Bow Back Rivers

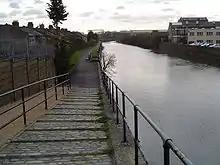
Steps going down to the tow path, used in the past by horses

Prior to the work, the arrangement had been to regulate the navigation with the Pond Lane Flood Gates and Marshgate Lane tidal lock. The new lock at Carpenter's Road gave access to the Waterworks River, providing barge access to Temple Mills. At high tides, the low headroom of the Northern Outfall Sewer aqueduct prevented access to the southern reaches of the system, and to allow access City Mill Lock was constructed near Blaker Road. In 2005, the lock was partially restored as part of the planning gain required from the developers of the adjacent Bellamy Homes housing scheme.